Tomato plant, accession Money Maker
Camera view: vertical (180 deg); turntable rotation: 150 degrees
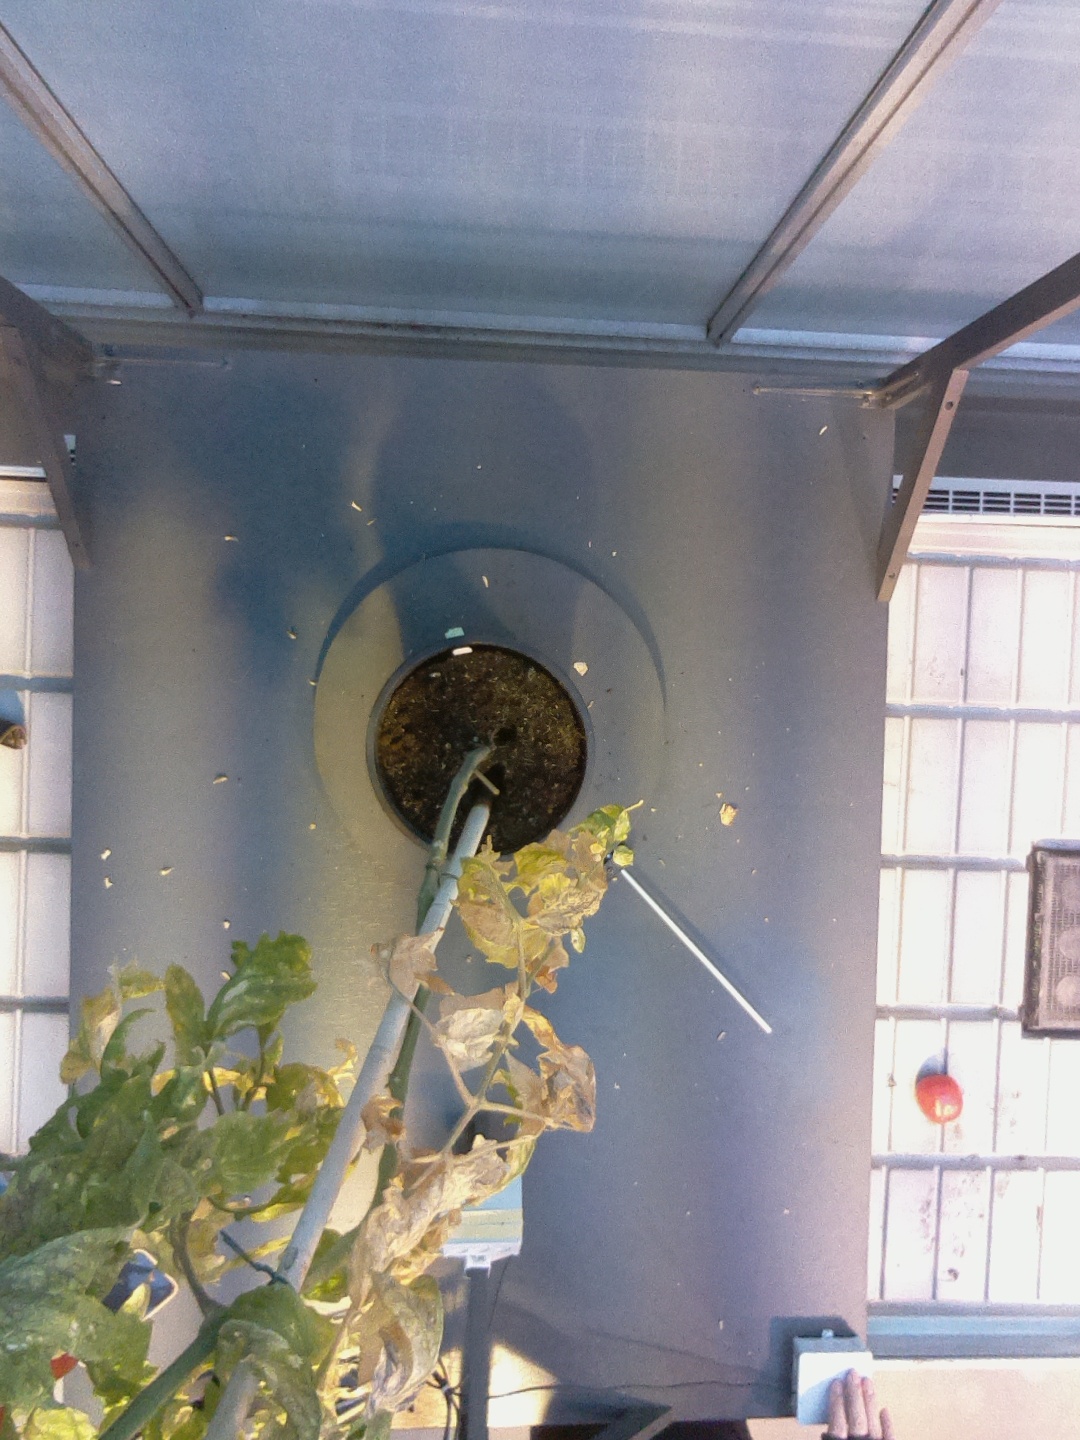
BBCH growth stage 83: 30%-40% of fruits show typical fully ripe color